A Separate Peace (film)

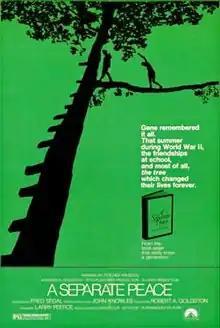
Theatrical release poster

A Separate Peace is a 1972 American drama film directed by Larry Peerce. It was adapted by John Knowles and Fred Segal (brother of actor George Segal) from Knowles's best-selling novel, about the conflicted friendship of two boarding-school students. The film stars Parker Stevenson and John Heyl.